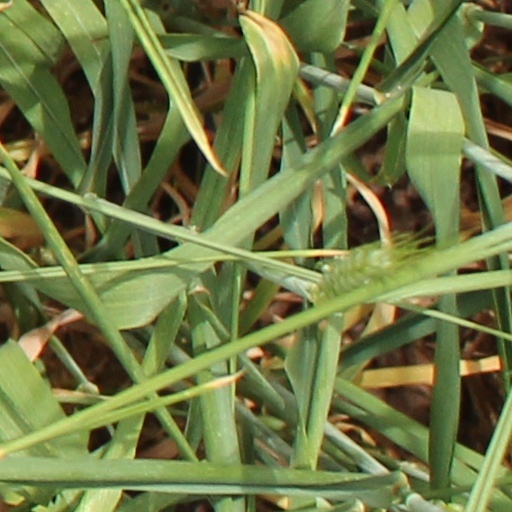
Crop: wheat